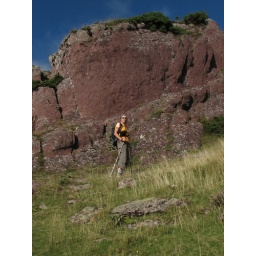
Ilze near a red rock